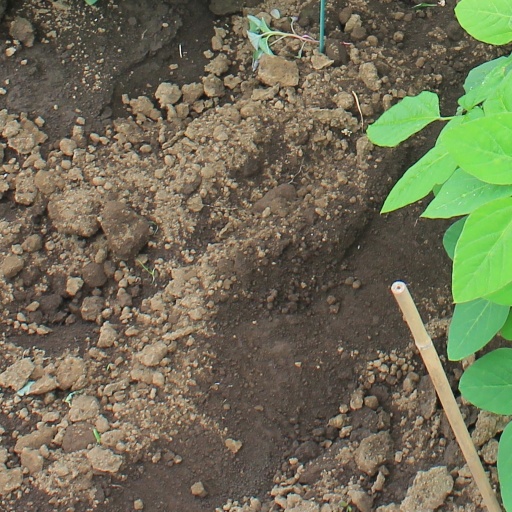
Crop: soybean